Anne de Graville

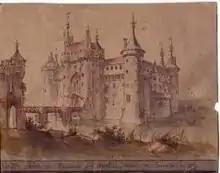
The Château of Marcoussy (or Montagu) where Anne was raised.

Around 1507, Pierre de Balsac d'Entragues, the son of and cousin to Anne on her mother's side, fell in love with her. He arranged a kidnapping (apparently with her consent) from the Chateau de Marcoussis. They married secretly, around 1508. Because of her marriage, Anne incurred her father’s disappointment and wrath; he sued the couple, leading to lengthy lawsuits and disinheritance. The chaplain of Louis de Graville intervened to reconcile Anne with her father in return for a renunciation of her inheritance, a fixed sum of money and an annual pension. At her father’s death in 1516 she sued the estate and regained the right to her third of the inheritance after her father’s death. After 1518 Anne and Pierre were awarded their part of her father’s possessions, including domains in Normandy and central France, a grand house in Paris, and most importantly, a large portion of Louis Malet de Graville’s extensive library, which she would further develop with her own acquisitions.